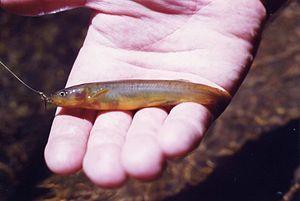
Les Galaxioidea sont une super-famille de poissons téléostéens.